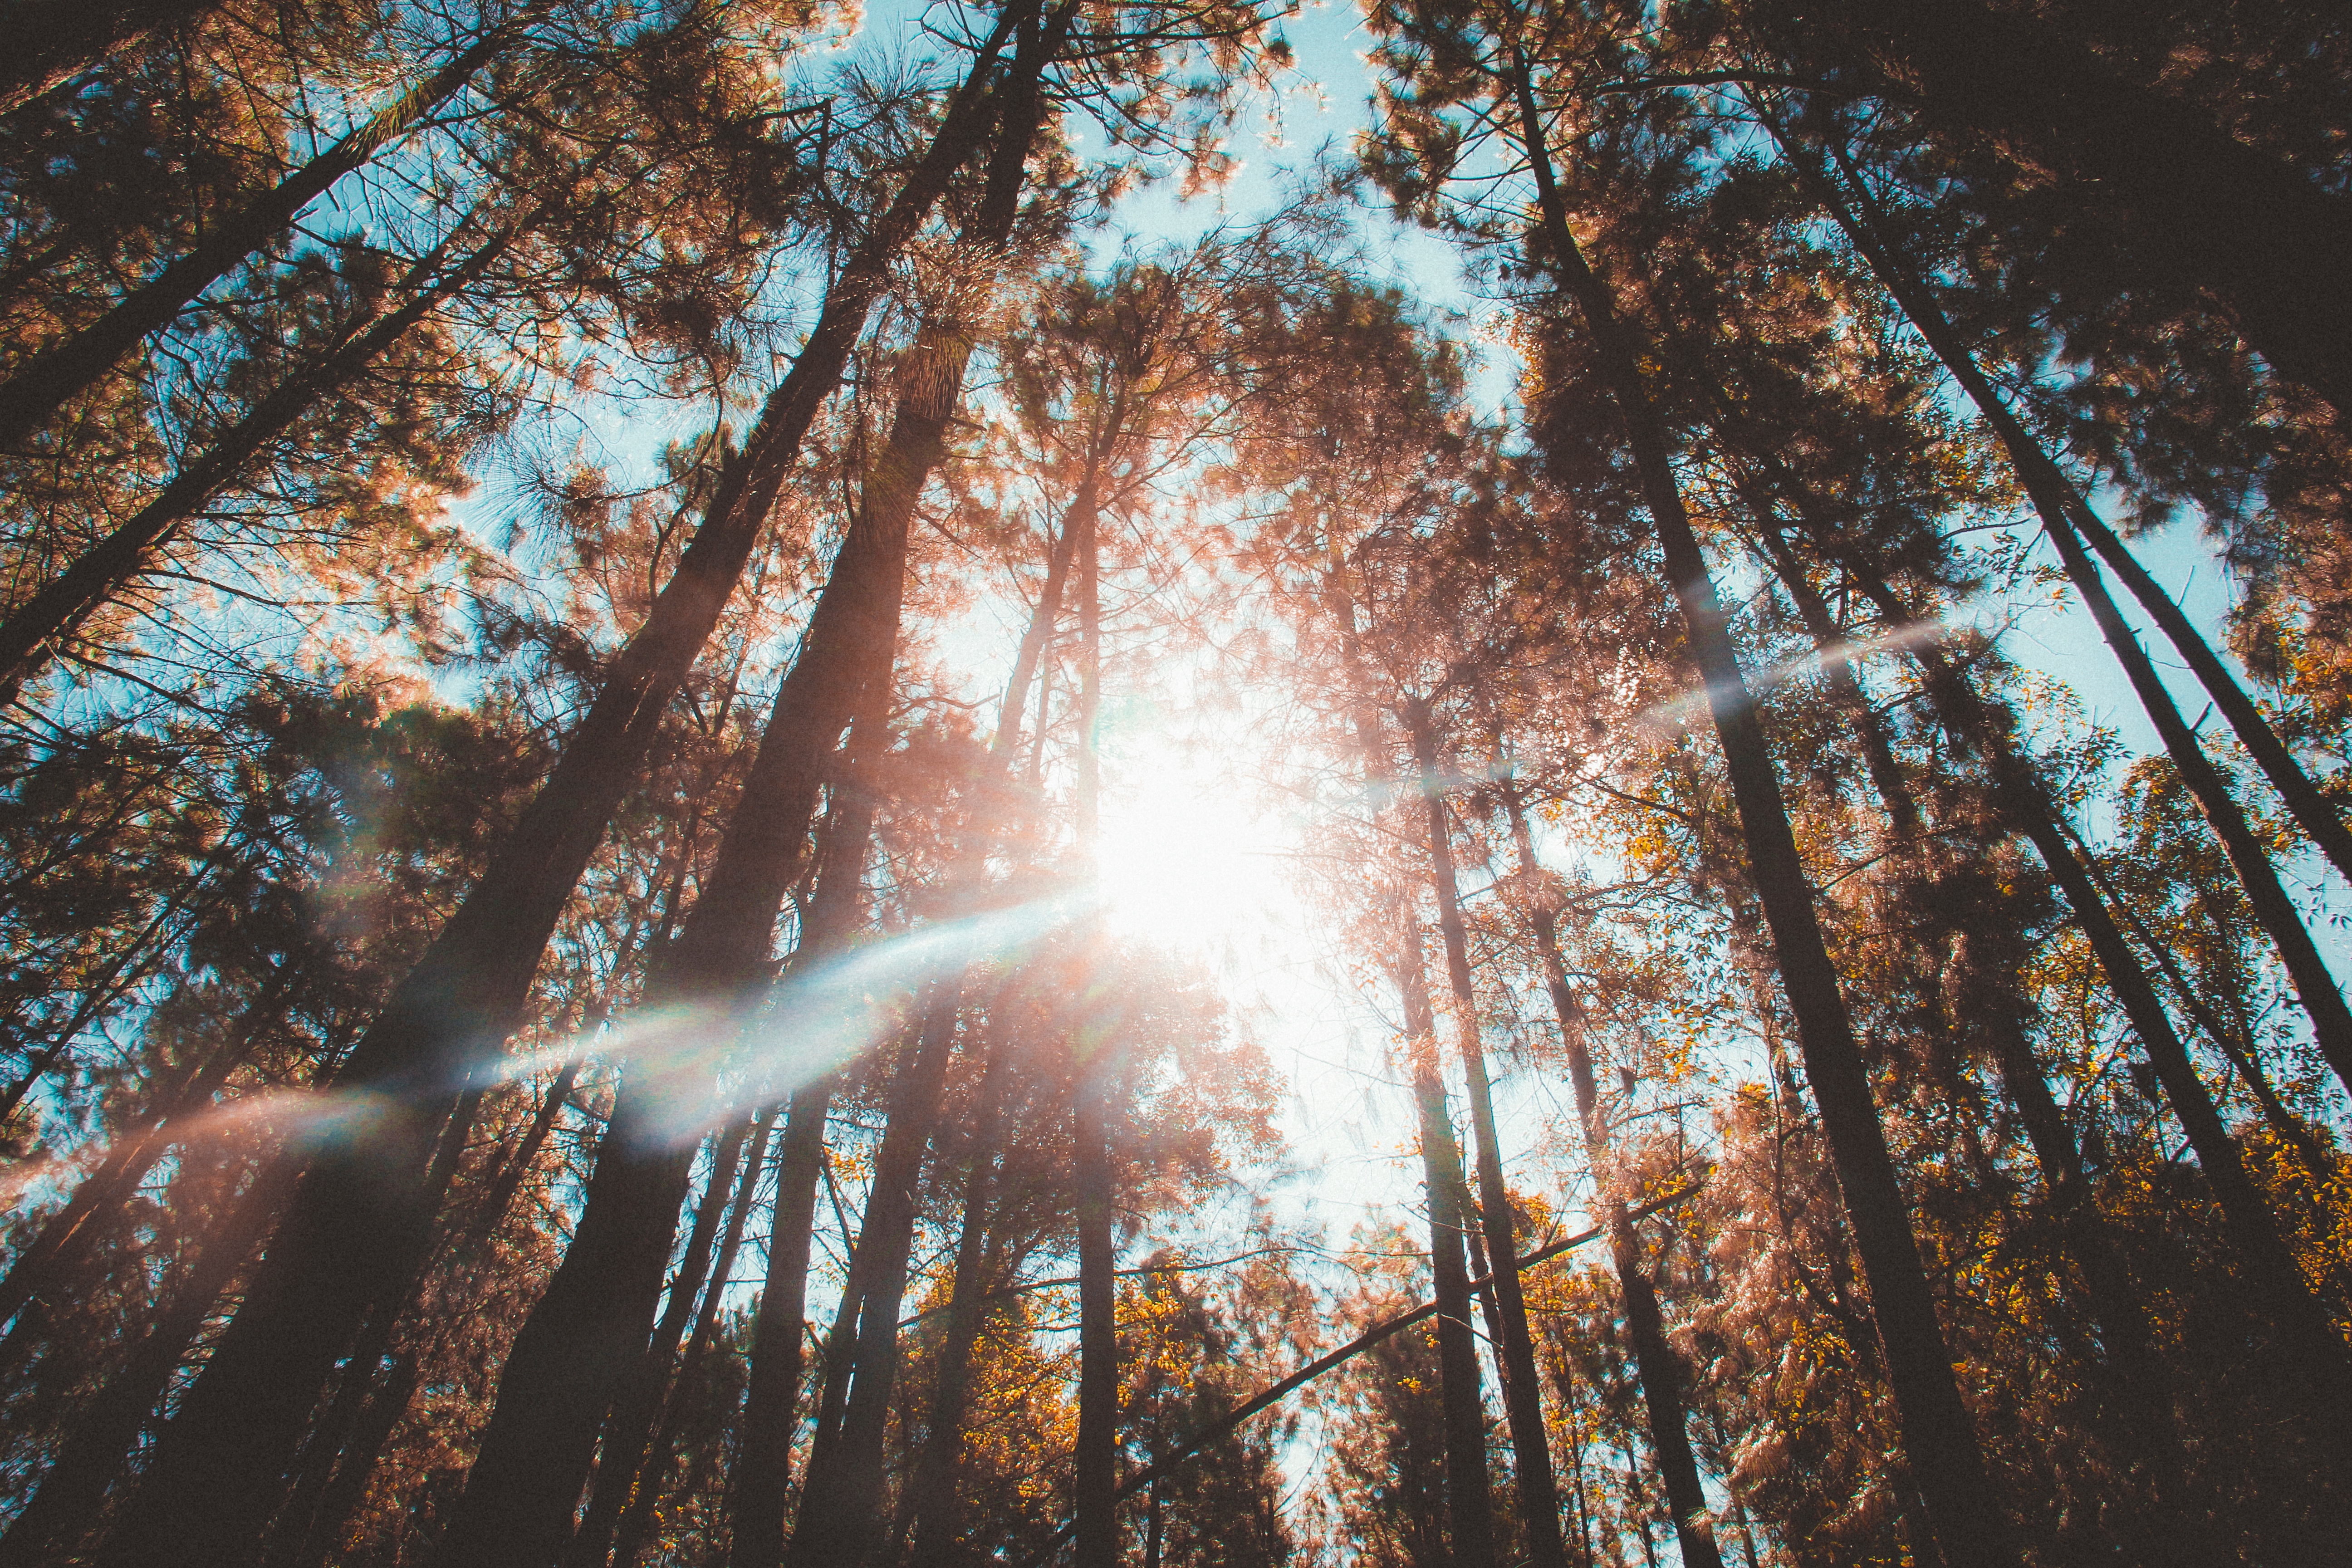
tree, nature, forest, branch, winter, light, sunlight, morning, leaf, reflection, autumn, season, woodland, habitat, natural environment, atmospheric phenomenon, woody plant